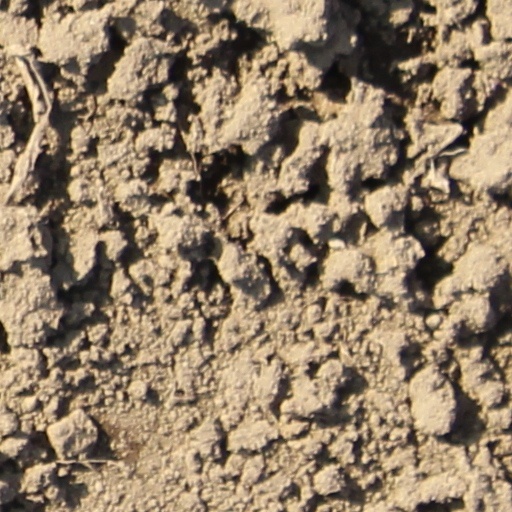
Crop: wheat